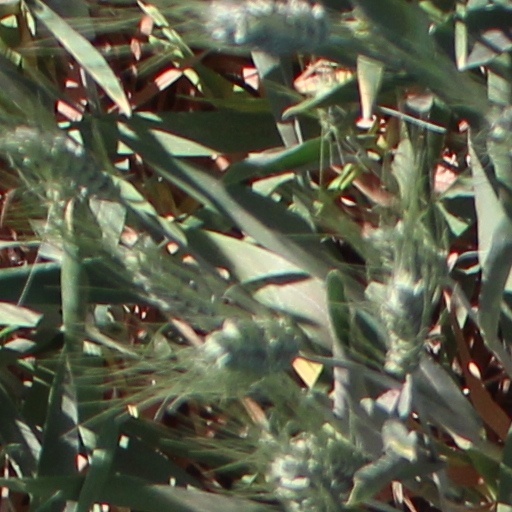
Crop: wheat